Ronny (1931 French-language film)

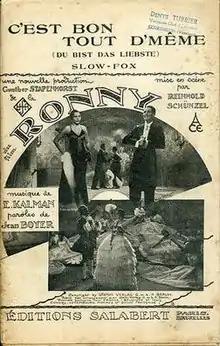

Ronny is a 1931 musical comedy film directed by Roger Le Bon and Reinhold Schünzel and starring Käthe von Nagy, Marc Dantzer and Fernand Frey. It was made by UFA as the French-language version of "Ronny". Such multiple-language versions were common in the early years of sound.